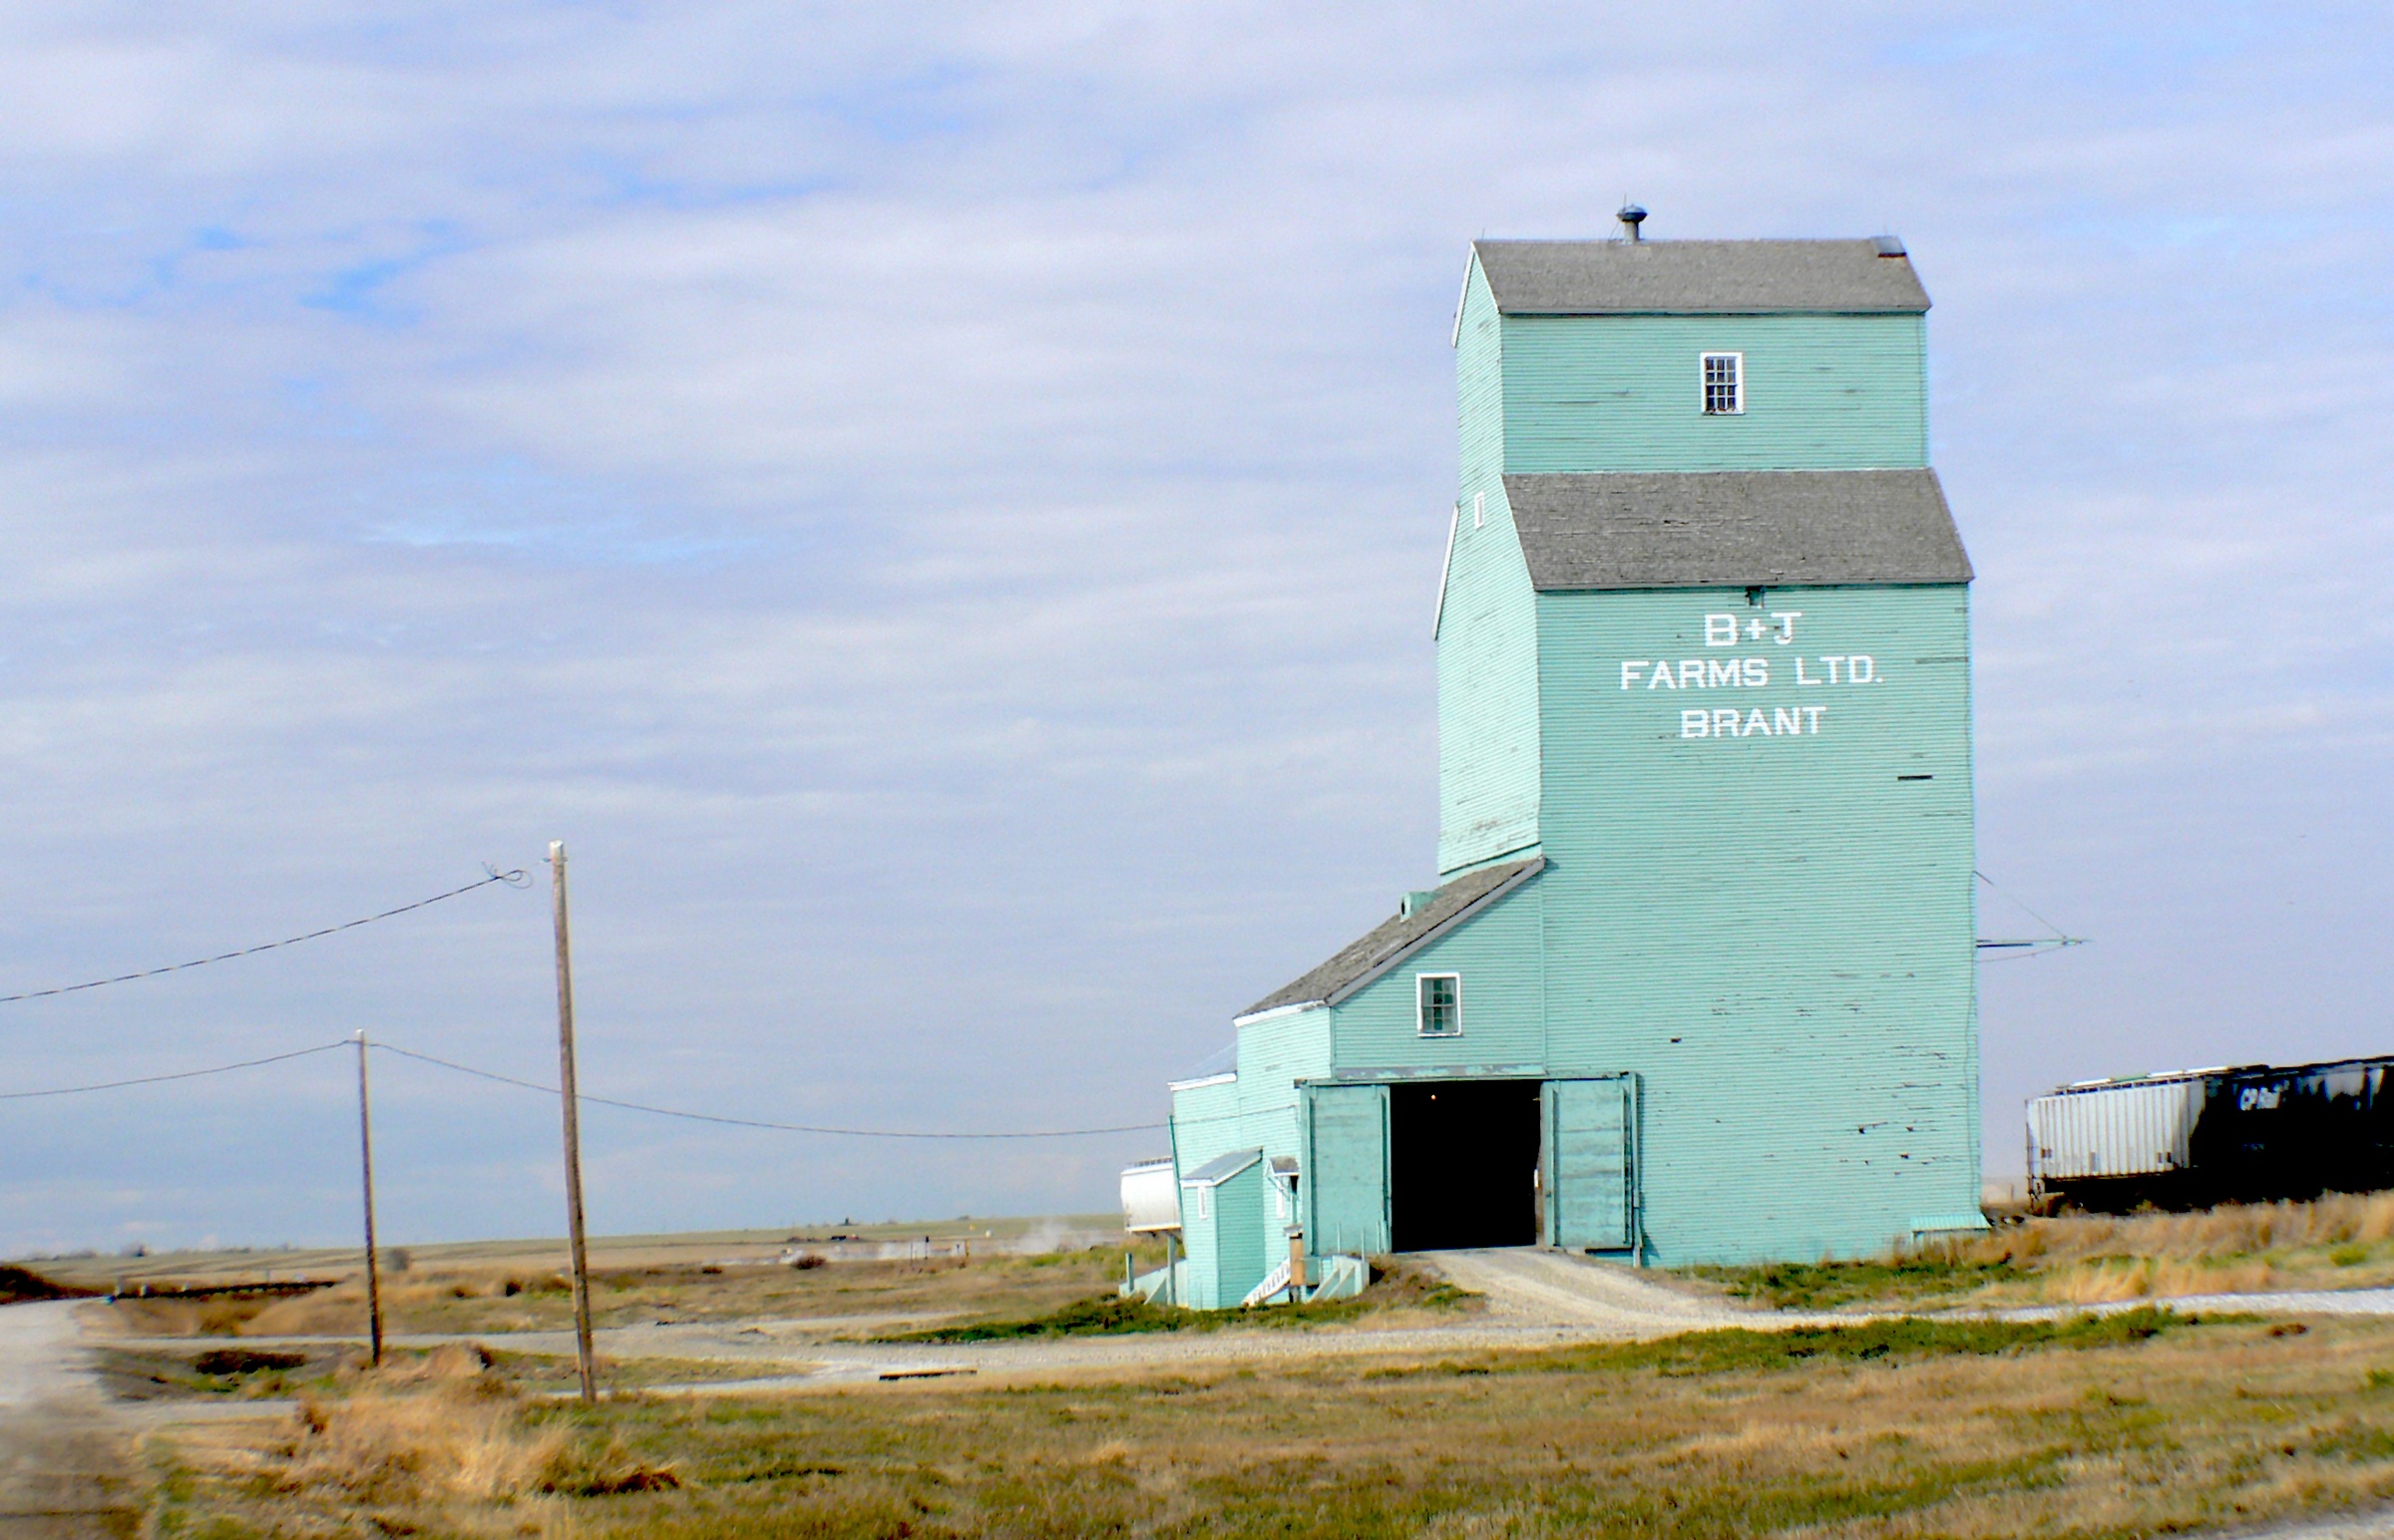
lighthouse, windmill, tower, canada, silos, lumixfz30, bridgecamera, alberta, sages, grainelevators, rural area